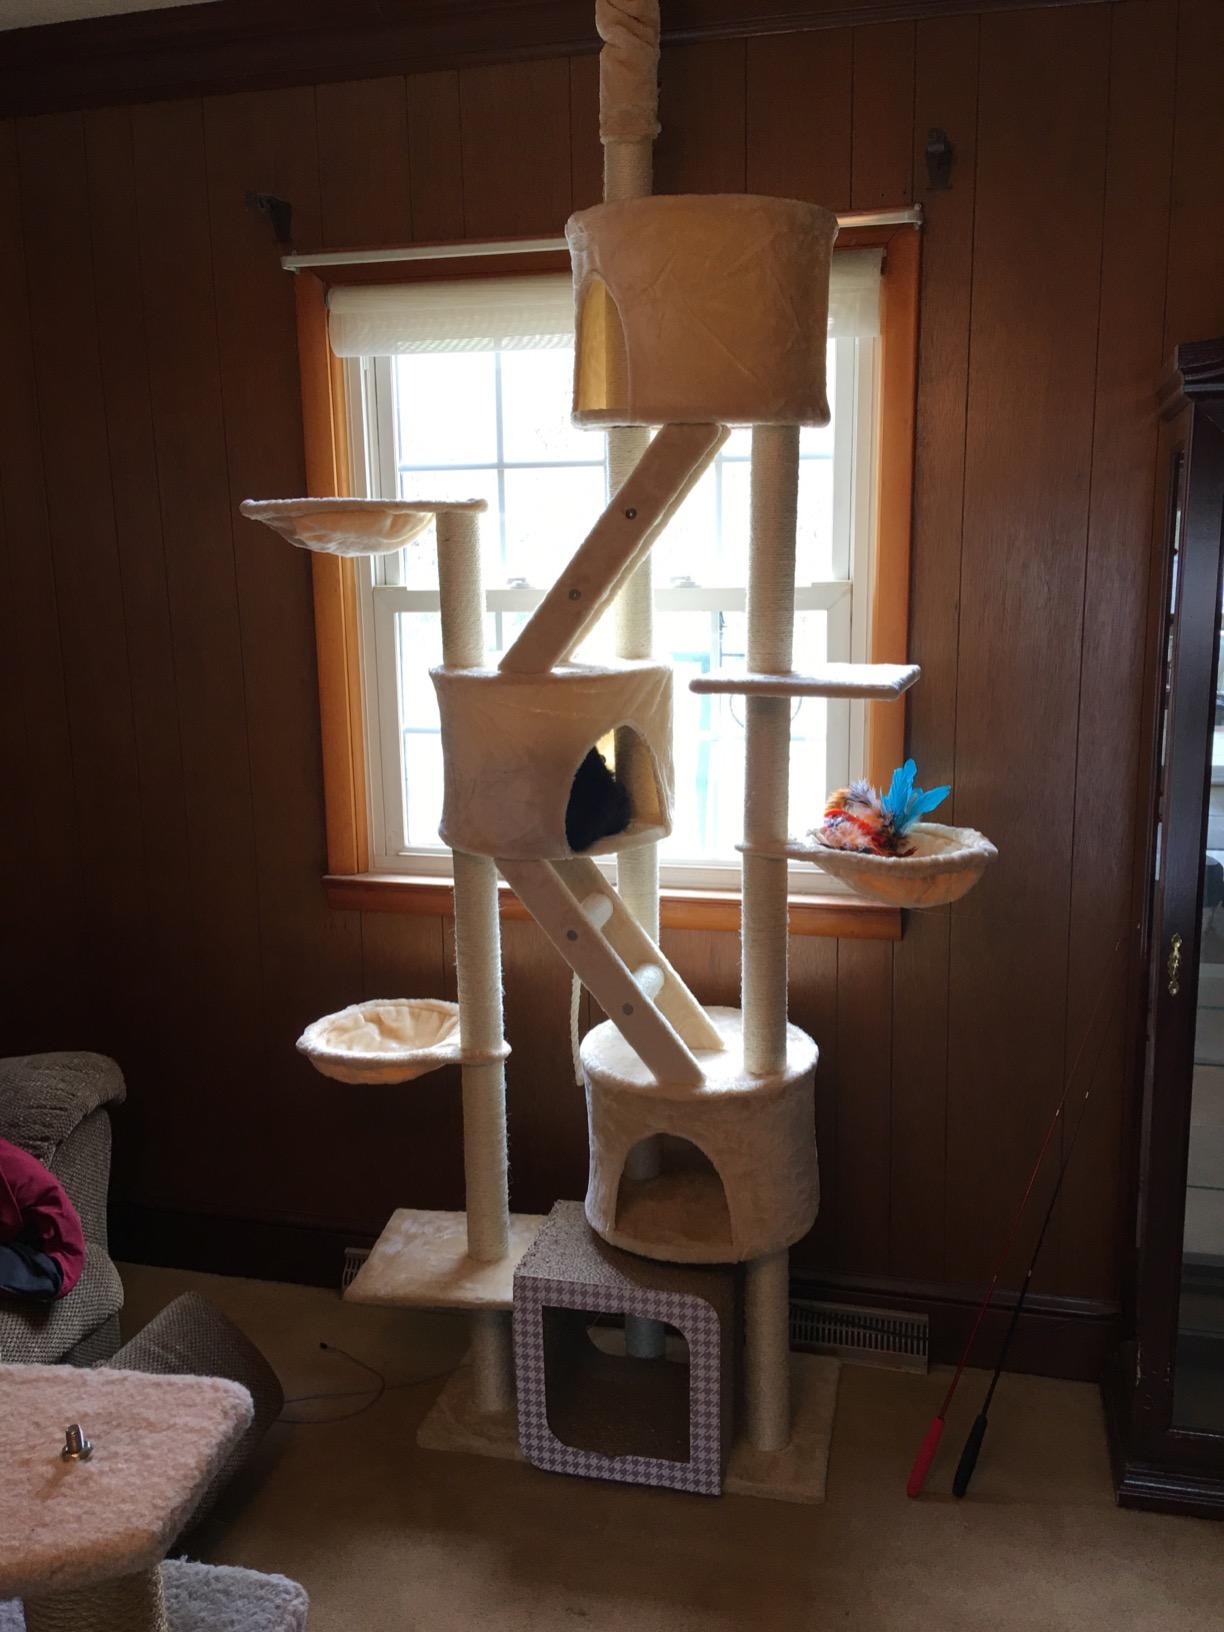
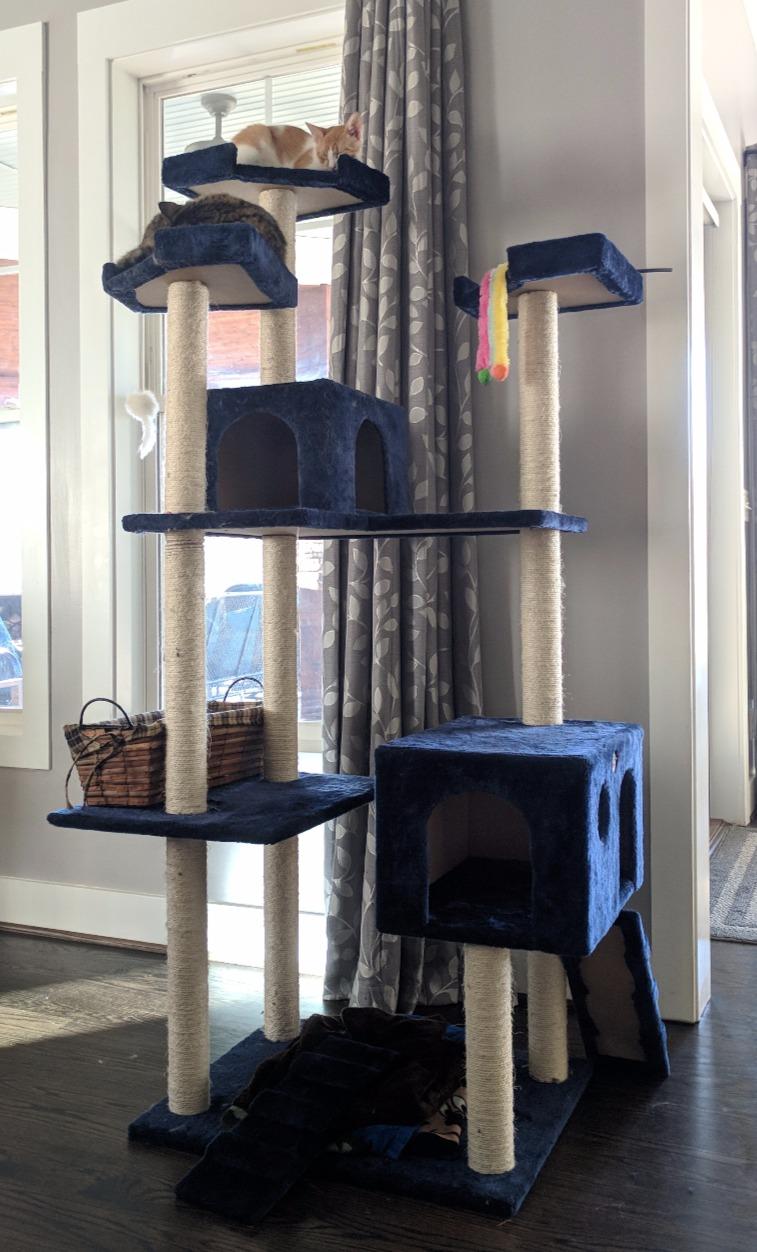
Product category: items_cat tree
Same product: no